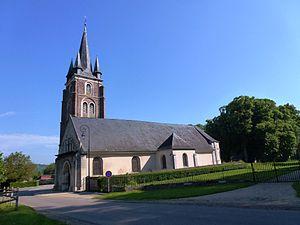
Fontaine-l'Abbé est une commune française située dans le département de l'Eure en région Normandie.